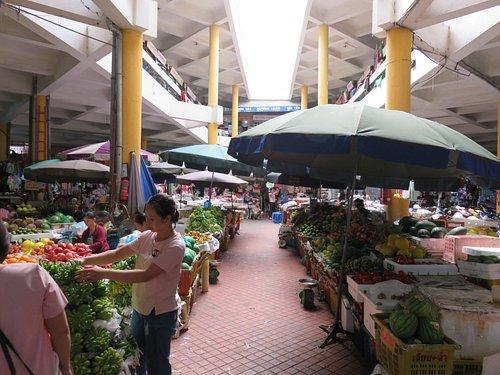
có nhiều mặt hàng rau củ quả được bày bán bên trong khu chợ